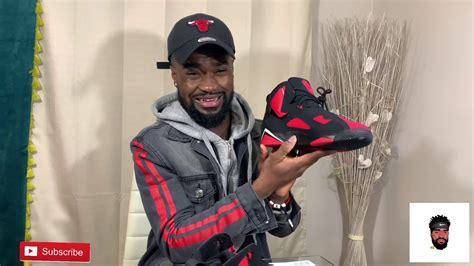
Brand: Jordan
Model: True Flight